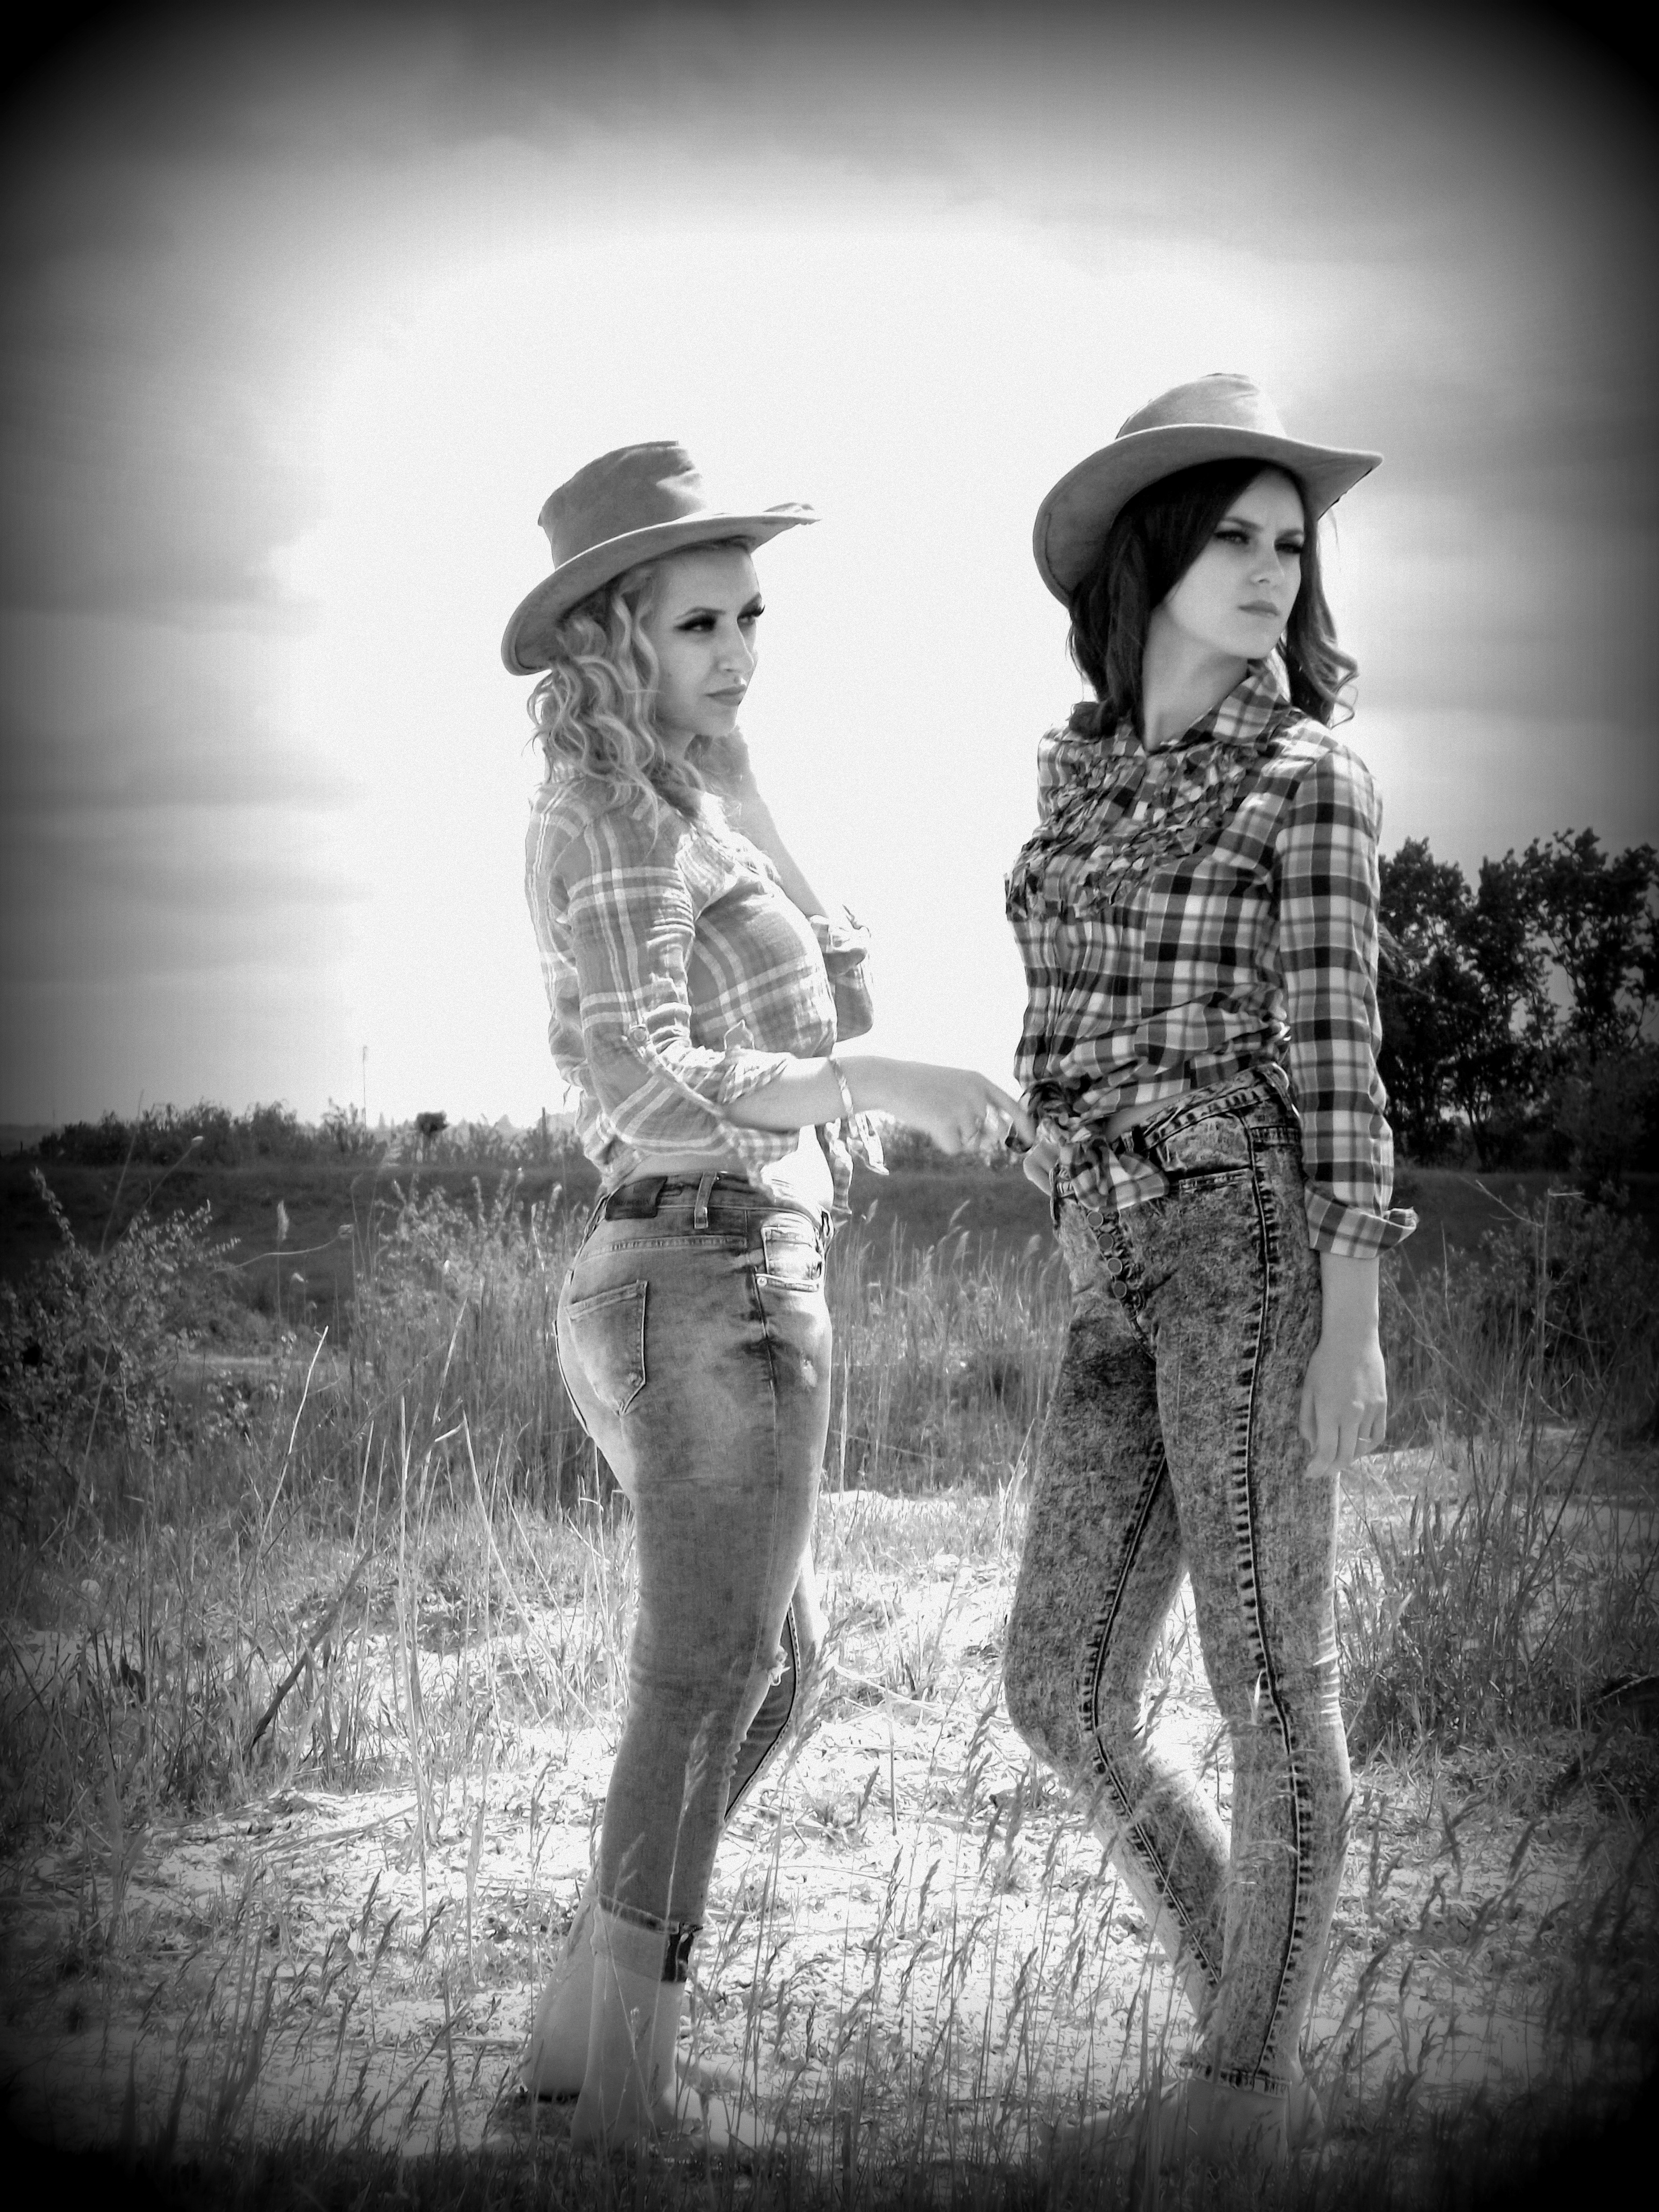
person, black and white, white, photography, portrait, black, monochrome, cowgirl, photograph, beauty, hats, wild west, monochrome photography, film noir